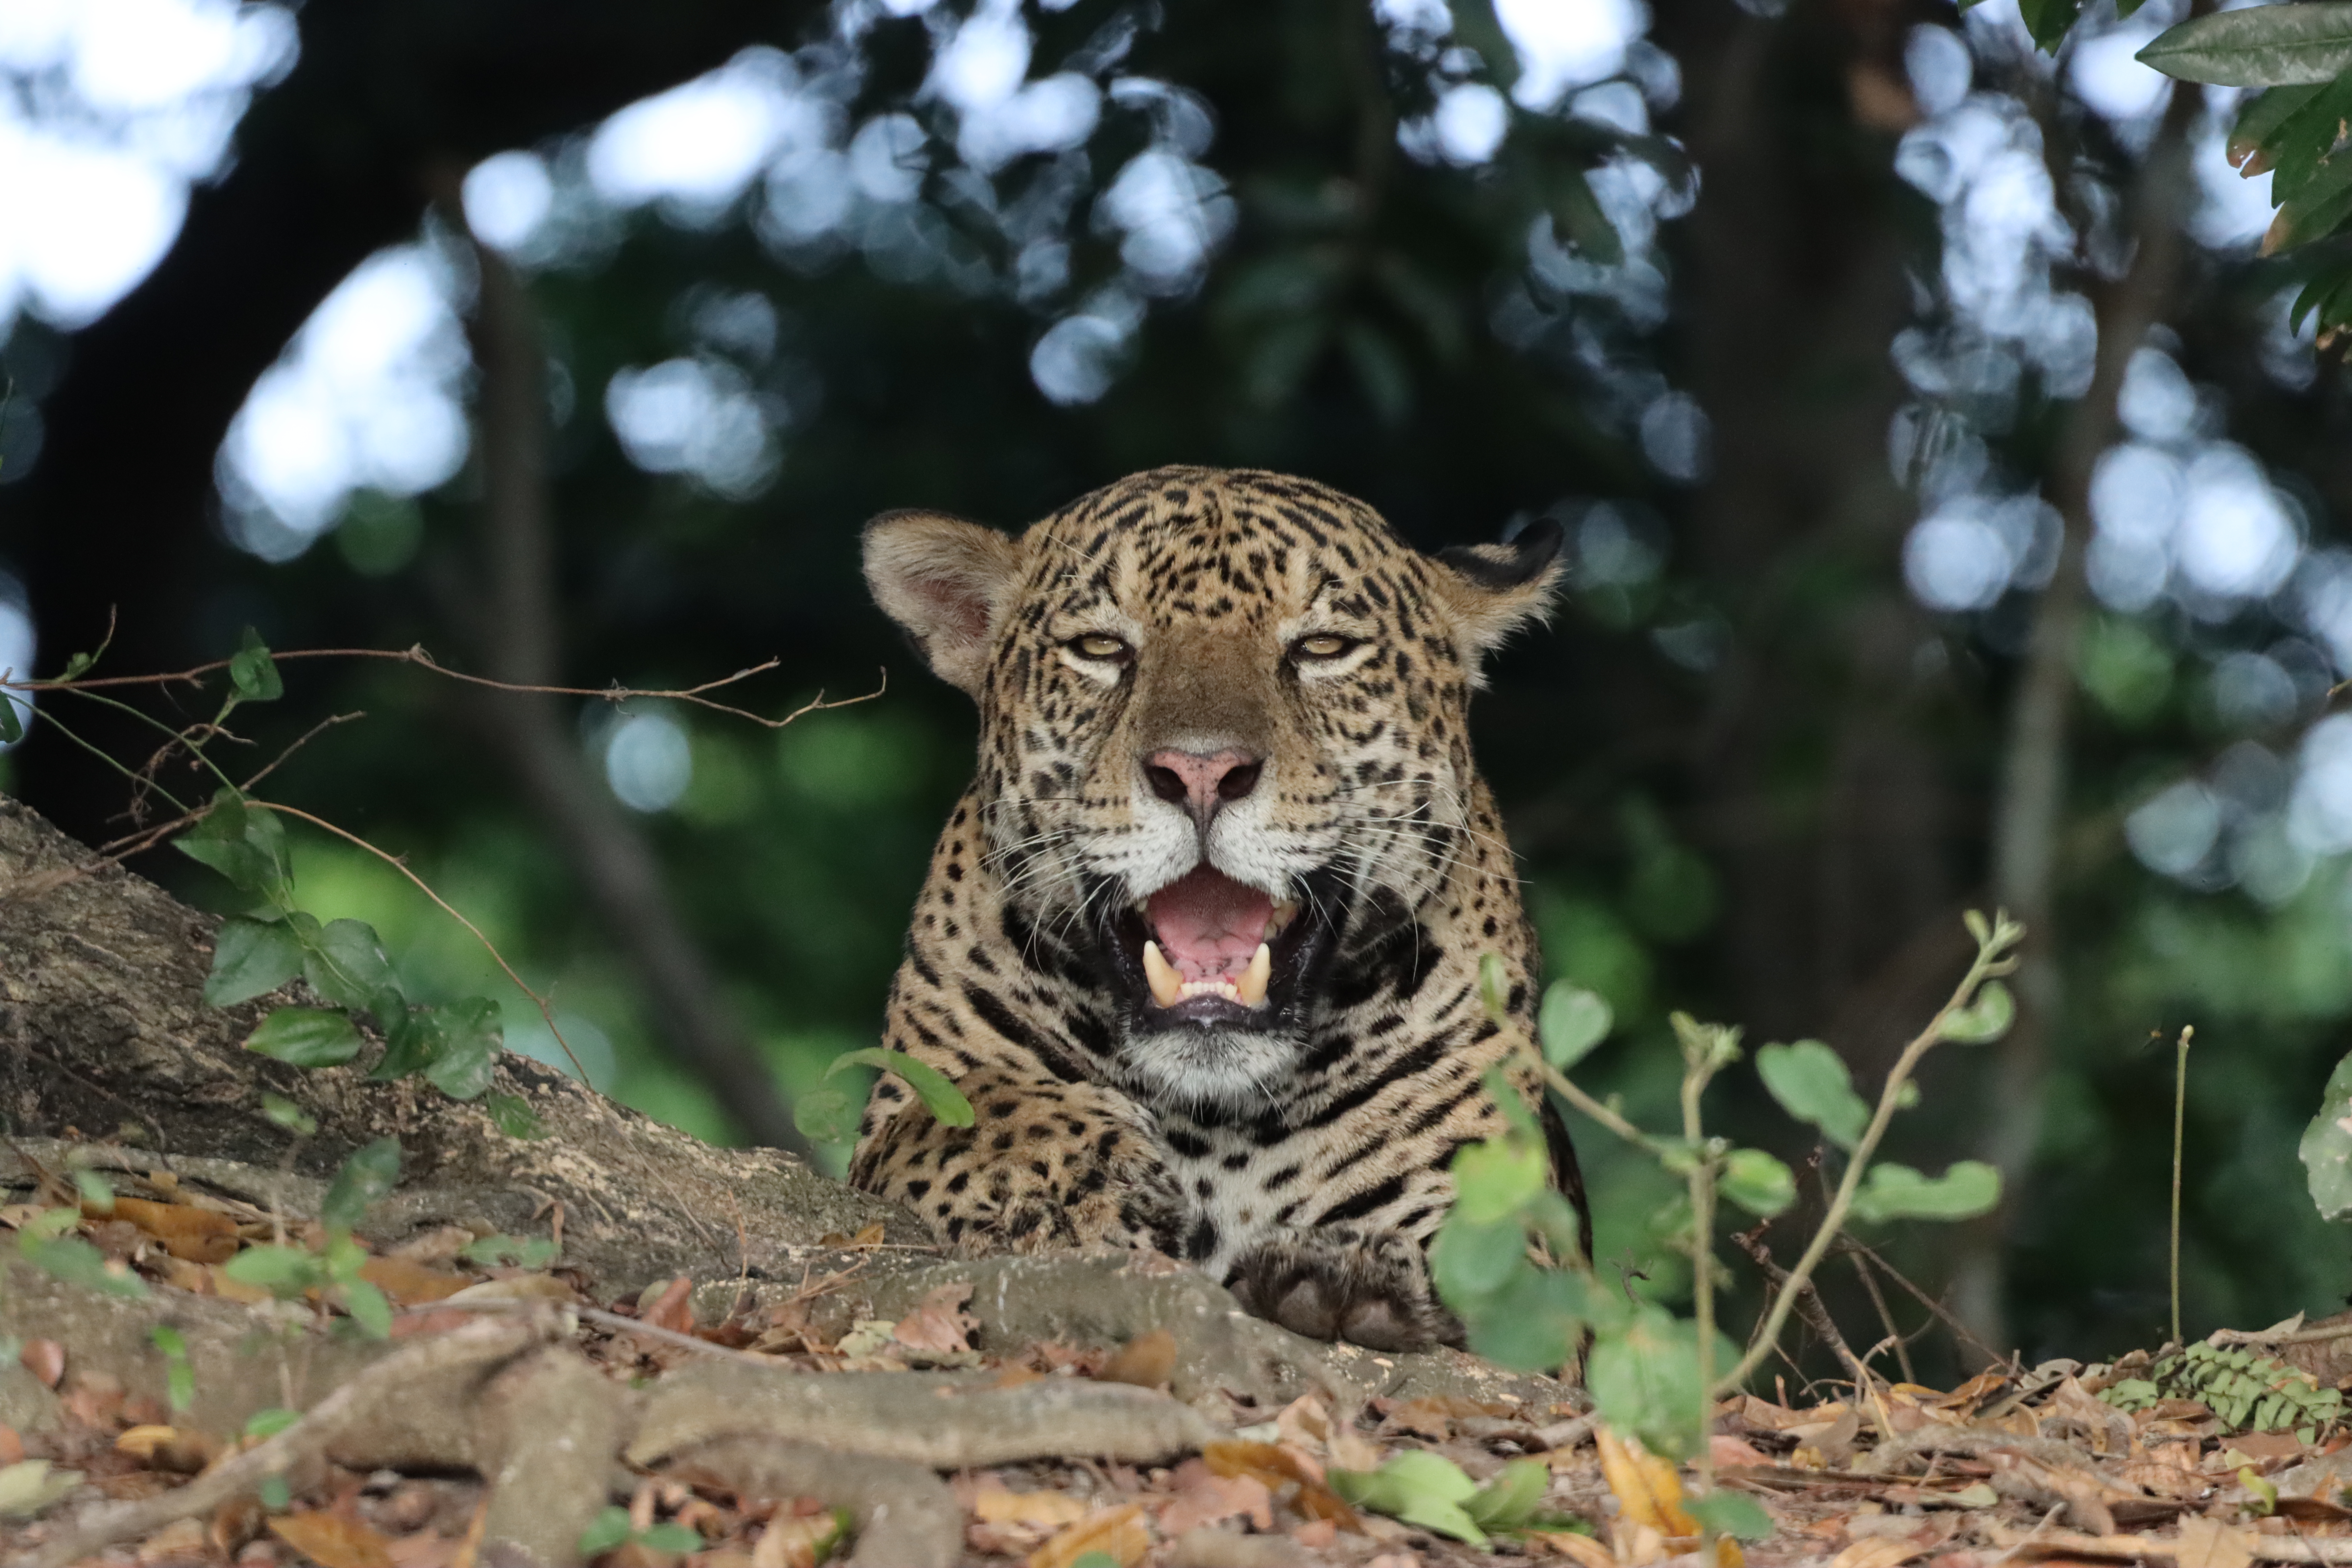
Jaguar: Bagua